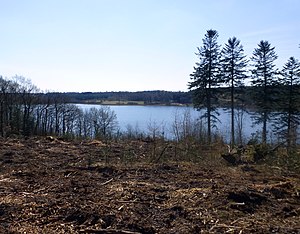
Halle Sø
Halle Sø  set fra nord
Halle Sø ved Mattrup Å
Halle Sø er en næringsrig sø på 31 ha og er forholdsvis lavvandet med en maksimumsdybde på 3,8 meter beliggende godt 5 km nordøst for Nørre Snede på grænsen mellem Ikast-Brande og Horsens Kommune.